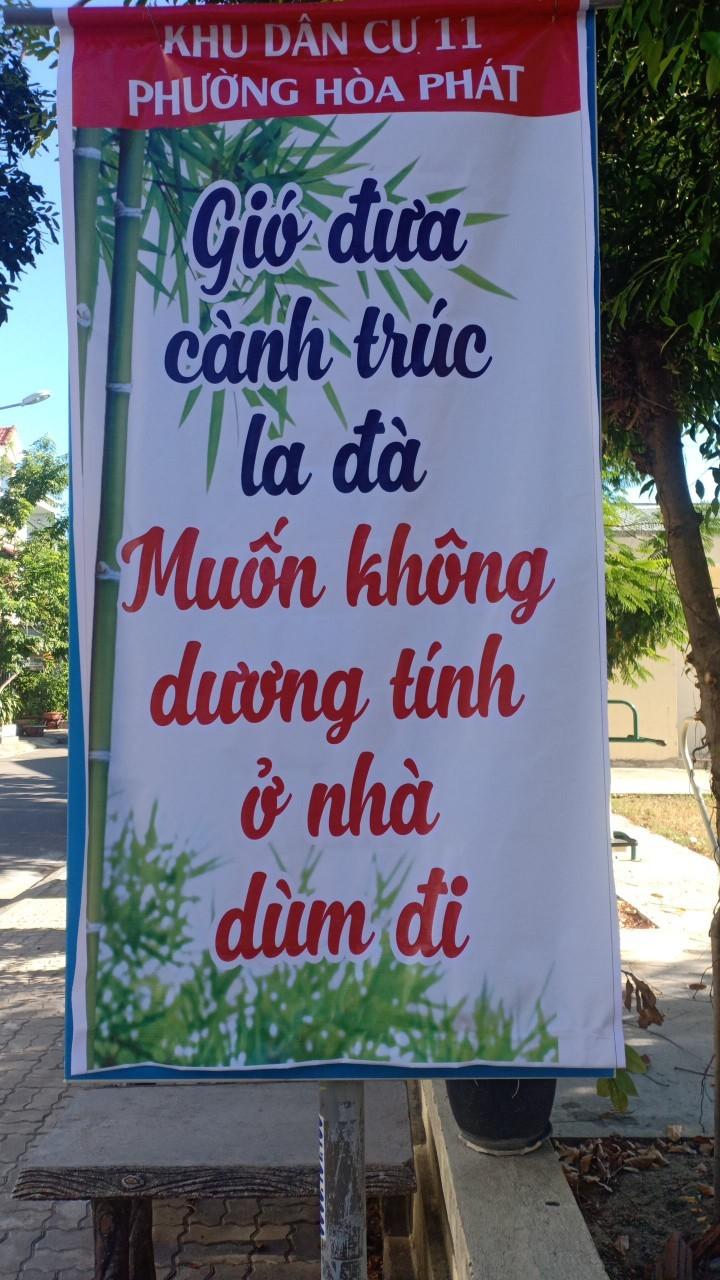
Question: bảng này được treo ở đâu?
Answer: khu dân cư 11 phường hòa phát